Winter Hill air disaster

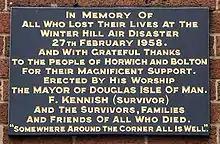
Memorial plaque at the crash site

The aircraft took off from Ronaldsway Airport with a crew of three—captain, first officer and stewardess—and 39 passengers, bound initially for an aircraft reporting point at Squires Gate, near Blackpool. Take-off was delayed by repairs to navigation equipment, and as a result because of other air traffic in the Manchester area, as well as poor weather in England, the captain was ordered to maintain an altitude of rather than climbing to the normal . After receiving clearance from air traffic control at Manchester Ringway, the flight continued inland to Wigan Beacon, a non-directional beacon in the Manchester Zone, which transmitted a recognition signal of "MYK" in Morse code on a frequency of 316 kHz and a range of c. .